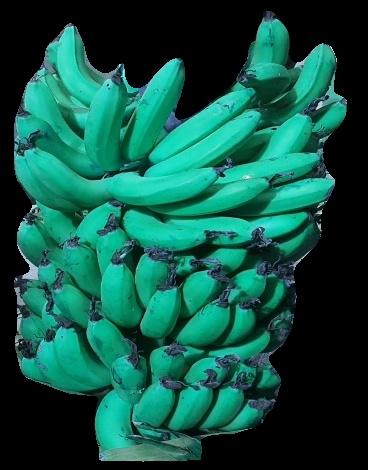
Variety: pachbale
Grade: grade3